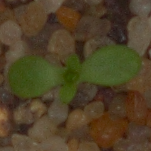
Label: scentless_mayweed